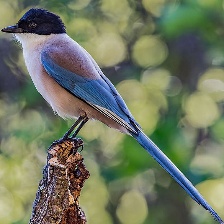
Species: IBERIAN MAGPIE
Scientific name: CYANOPICA COOKI
ImageNet parent category: magpie